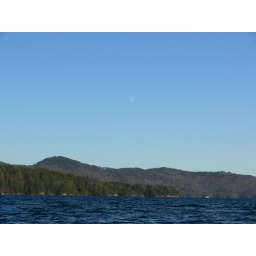
moon over bootleg mountain on lake Jocassee